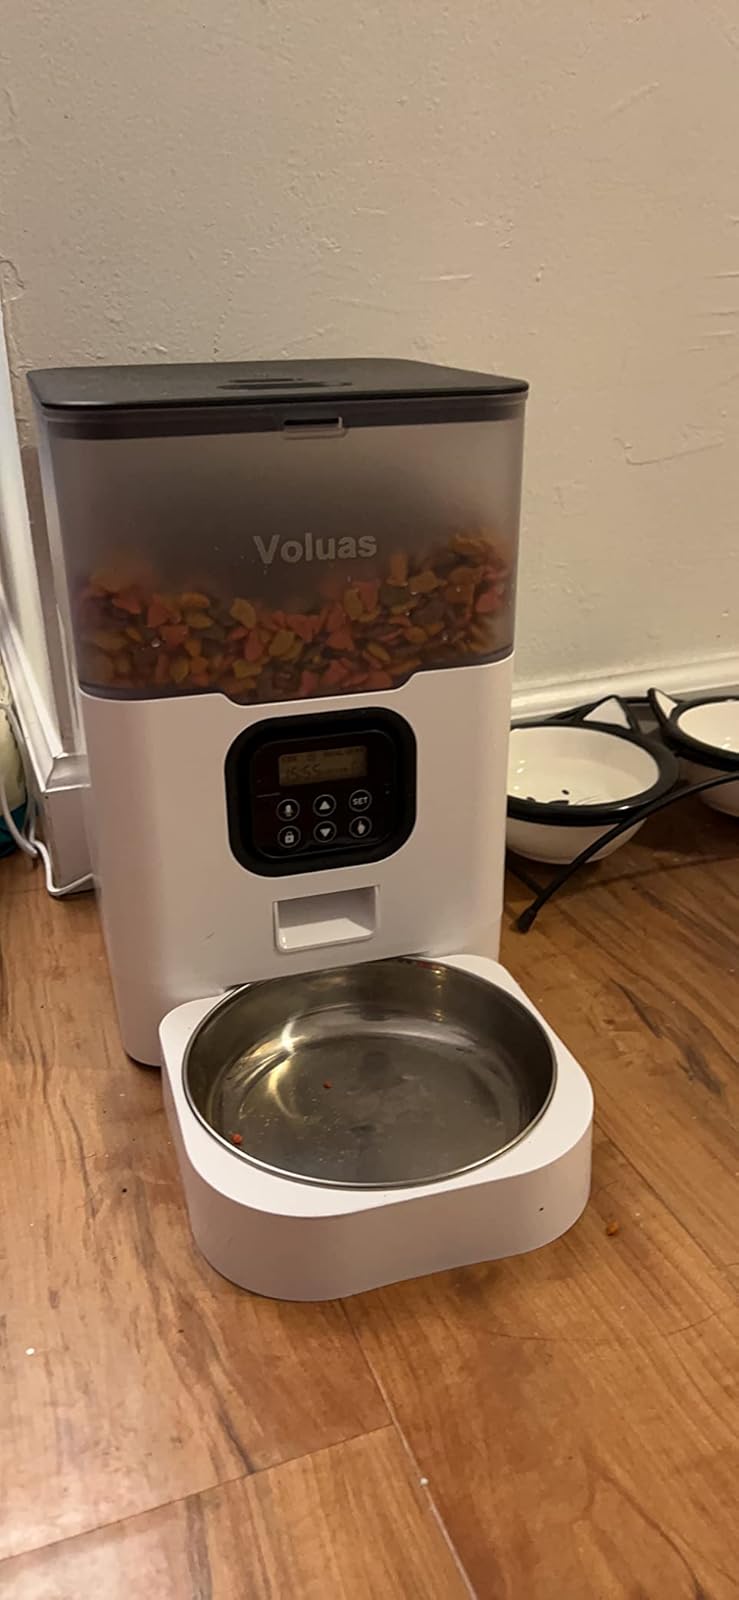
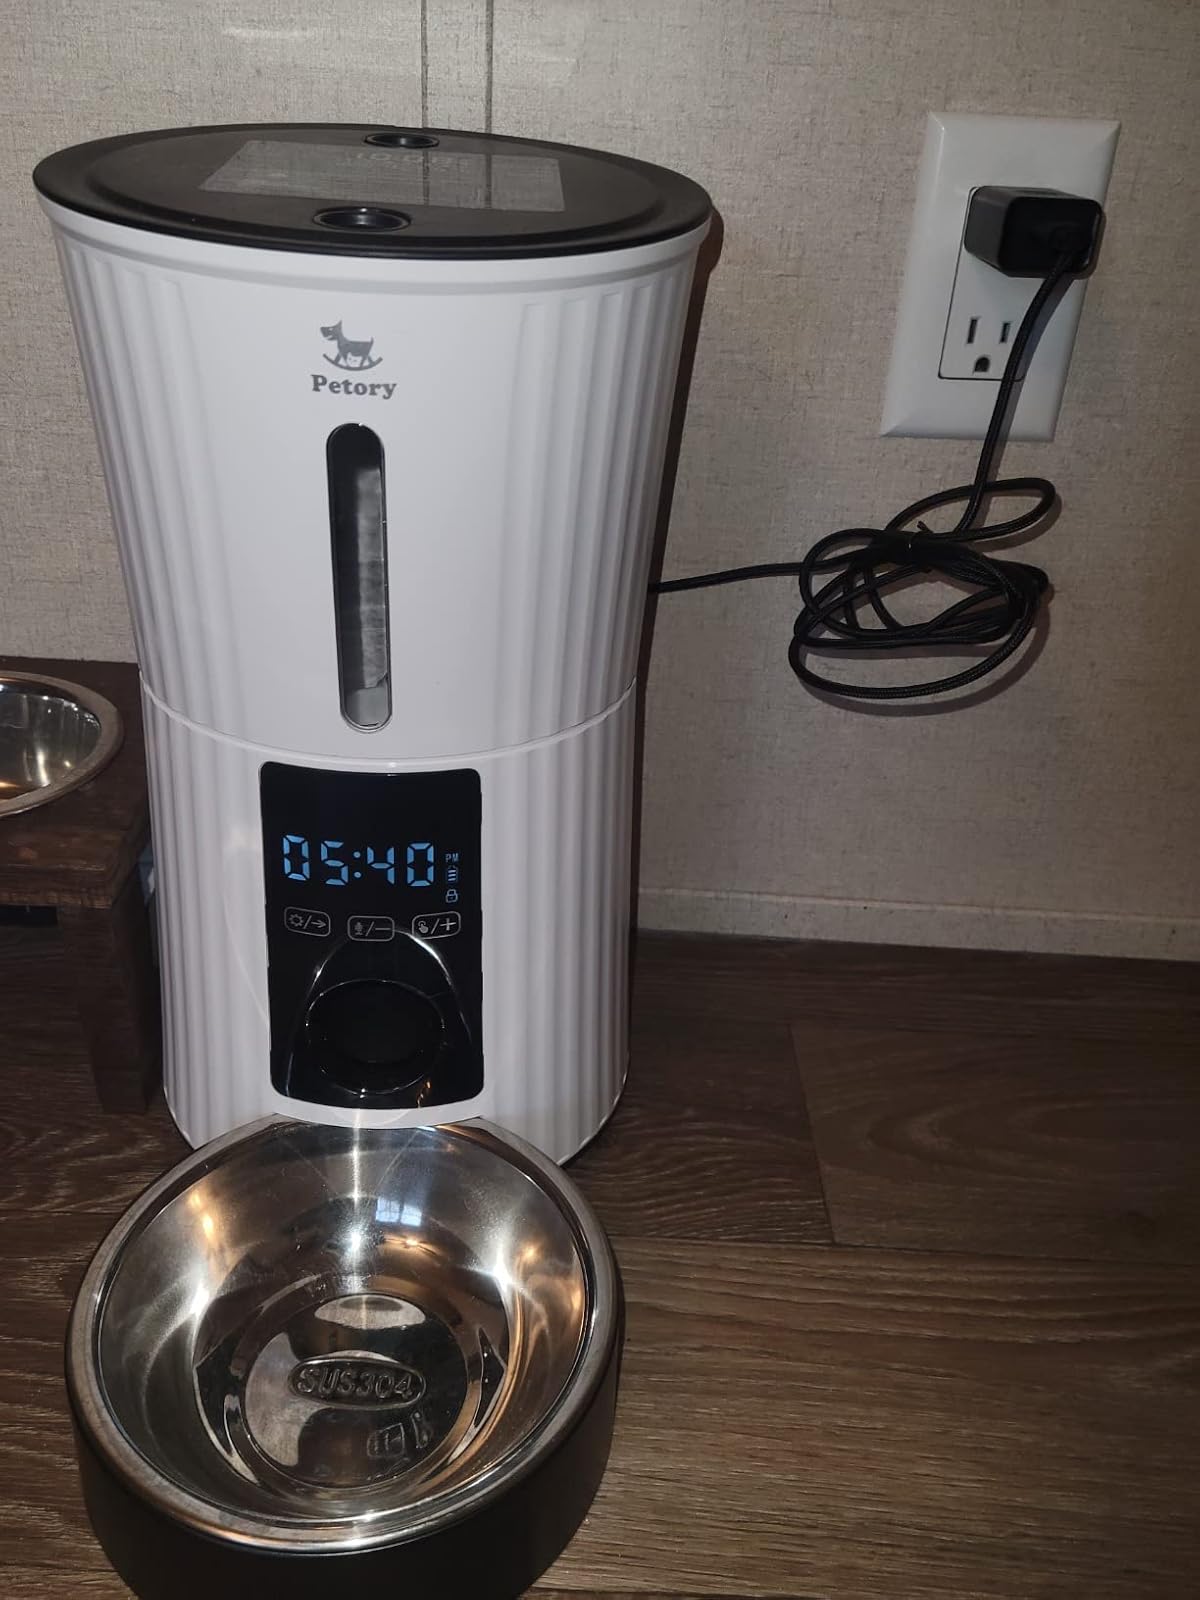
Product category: items_feeder
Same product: no